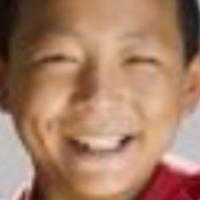
Age group: age 01-10